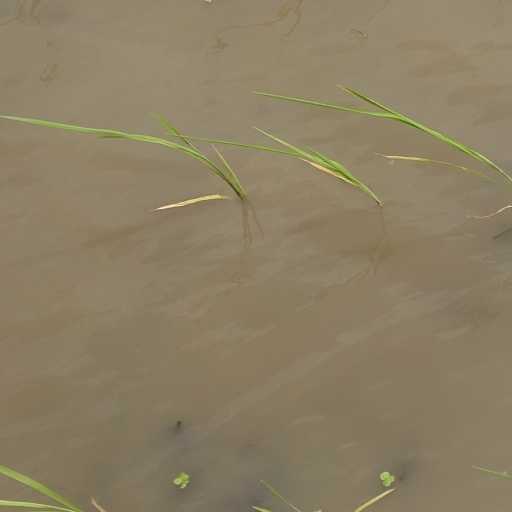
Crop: rice